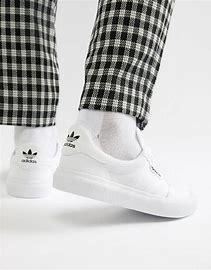
Brand: Adidas
Model: 3MC